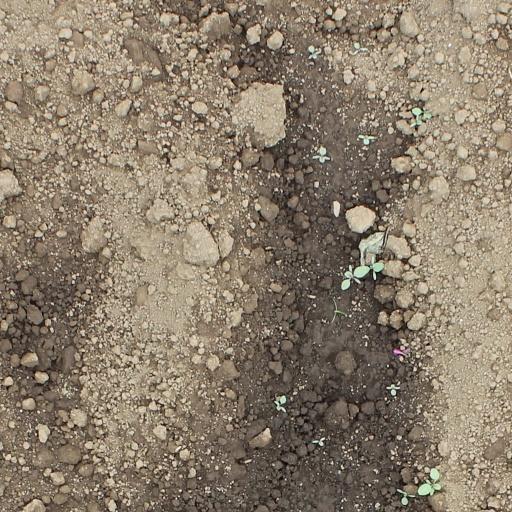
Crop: soybean